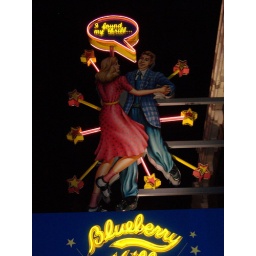
the sign at blueberry hill in st. louis